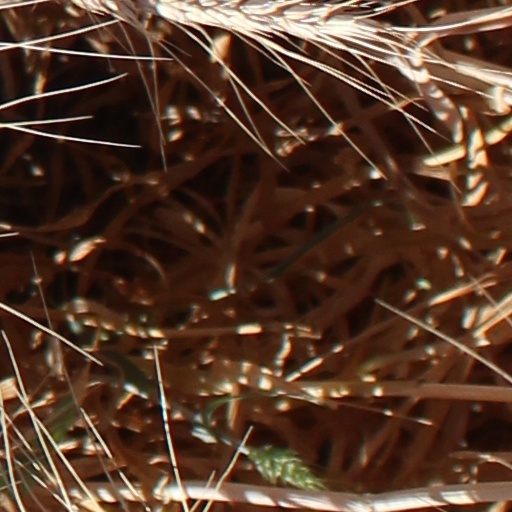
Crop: wheat